1967 World Series

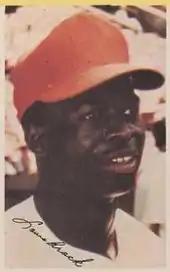
Lou Brock

In attendance for the opening match-up were Senators Robert F. Kennedy and Ted Kennedy, both Massachusetts natives and supporters of the Red Sox.